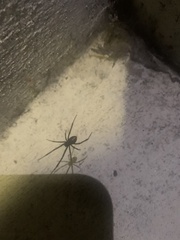
Species: Lactrodectus_hesperus